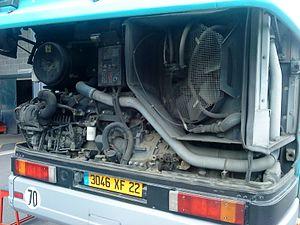
Renault Agora S n°401 TUB - Moteur
L'Agora est une gamme d'autobus urbains à plancher bas lancée par Renault VI en 1995 à l'occasion du congrès de l'UITP à Paris. Il s'agit du premier bus surbaissé de construction française produit à grande échelle. Il succède directement au R312, et indirectement au PR112 et PR118.